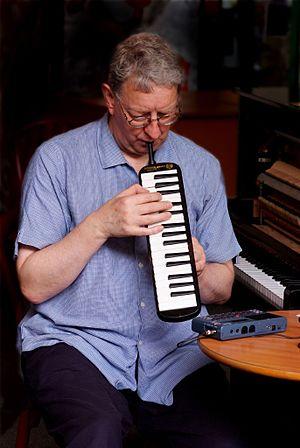
Steve Beresford, né le 6 mars 1950 à Wellington, est un compositeur et multi-instrumentiste britannique. Il joue d'un grand nombre d'instruments parmi lesquels on peut citer le piano, le clavier, la trompette, la contrebasse, pour se limiter aux plus conventionnels. Il a travaillé dans des champs musicaux extrêmement variés, allant de la musique de film ou de télévision à l'expérimentation musicale la plus avant-gardiste, mais est surtout connu dans le monde l'improvisation libre ; il a également collaboré avec plusieurs groupes plus proches de la musique pop